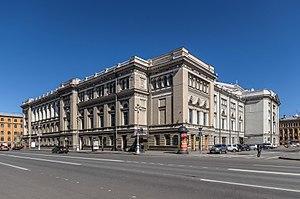
Le Conservatoire Rimski-Korsakov de Saint-Pétersbourg est une prestigieuse école de musique russe. Premier établissement du genre en Russie, fondé en 1862 dans la ville qui était alors capitale de la Russie impériale, le conservatoire peut être fier de nombre de ses anciens élèves qui figurent aujourd’hui au panthéon de la musique classique. Il est aujourd’hui avec le Conservatoire Tchaïkovski de Moscou un des hauts lieux de la tradition musicale russe.
Saint-Pétersbourg /sɛ̃.pe.tɛʁs.buʁ/ est la deuxième plus grande ville de Russie par sa population, avec 5 281 579 habitants en 2017, après la capitale Moscou. Saint-Pétersbourg a le statut de ville d'importance fédérale. La ville est enclavée dans l'oblast de Léningrad, mais en est administrativement indépendante. Elle est située dans le Nord-Ouest du pays sur le delta de la Neva, au fond du golfe de Finlande, un espace maritime de la mer Baltique. Capitale de l'Empire russe de 1712 jusqu'en mars 1917, ainsi que de la Russie dirigée par les deux gouvernements provisoires entre mars et octobre 1917, Saint-Pétersbourg a conservé de cette époque un ensemble architectural unique. Deuxième port russe sur la mer Baltique après Primorsk, c'est aussi un centre majeur de l'industrie, de la recherche et de l'enseignement russe ainsi qu'un important centre culturel européen. Saint-Pétersbourg est la deuxième ville d'Europe par sa superficie et la cinquième par sa population.